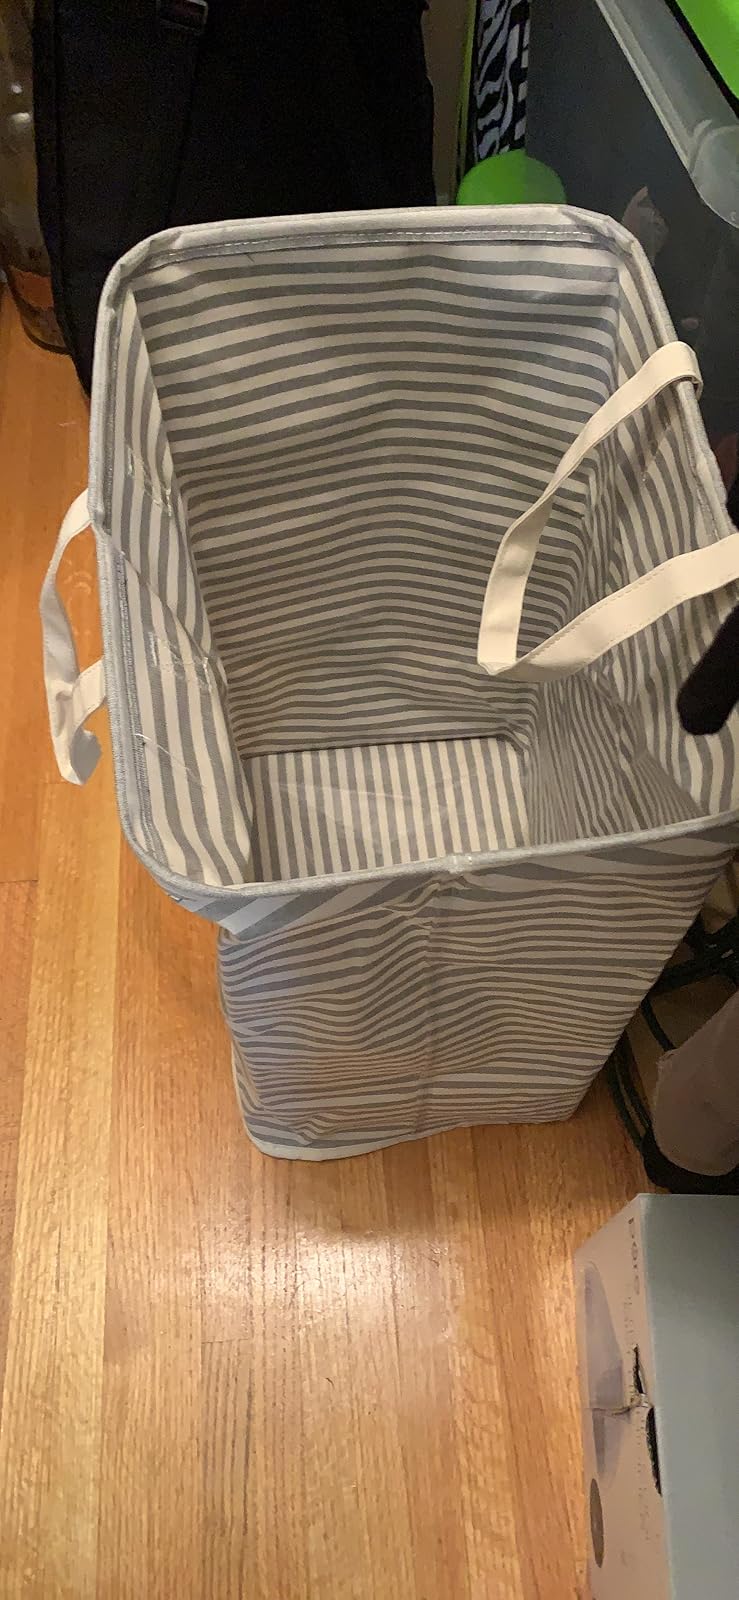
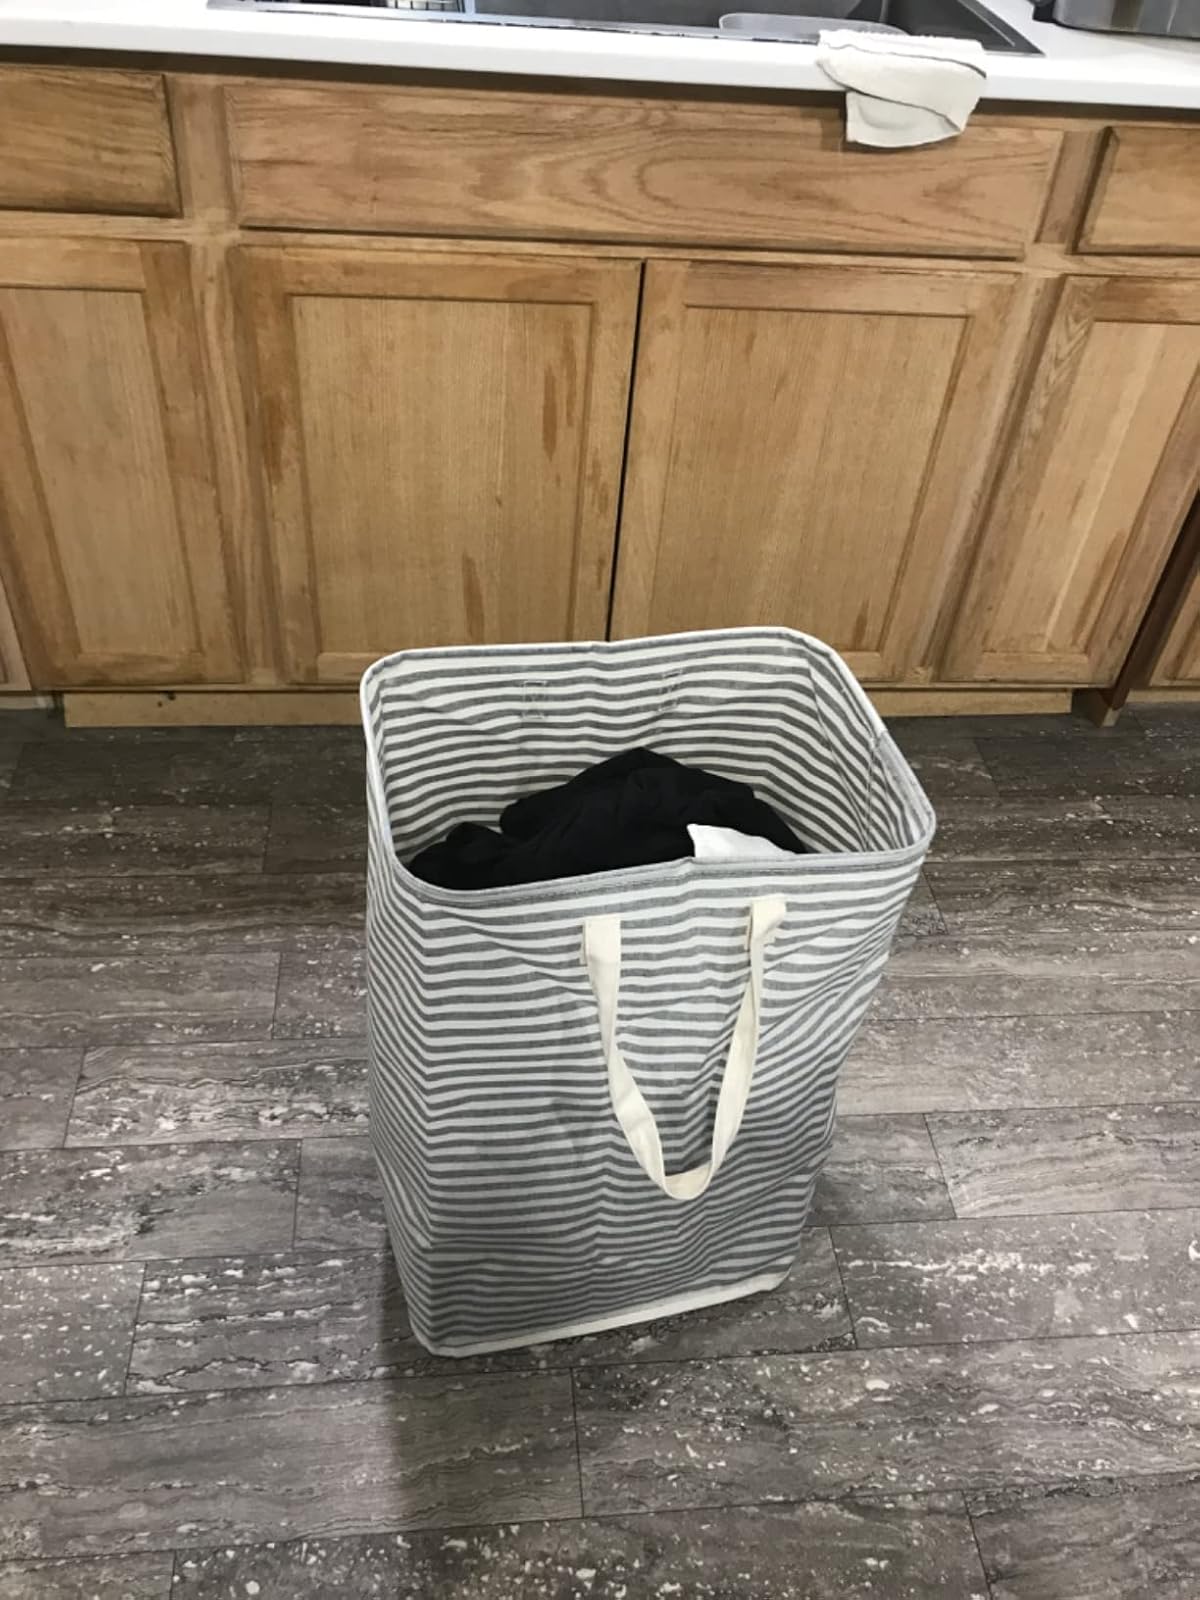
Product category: items_hamper
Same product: yes